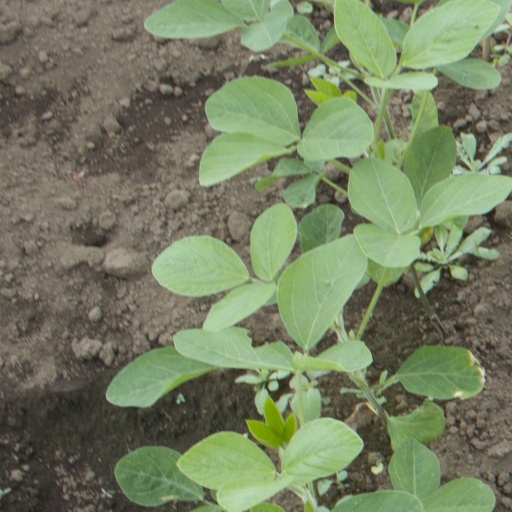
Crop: soybean